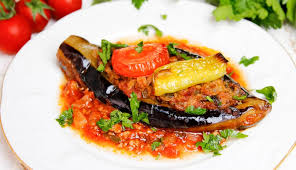
Yemek: karniyarik